Abner Aust

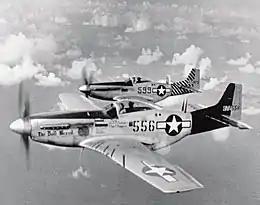
P-51 Mustangs of 506th FG

Aust flew long-range missions over Japan. On June 1, he flew with a B-29 Superfortress that navigated 144 P-51s on their way from Iwo Jima to the coast of Japan. Halfway to target, they encountered heavy squalls that went from sea level to above 25,000 feet. The P-51s tried to fly in formation through the weather, but Aust and the B-29 pilot poured on the power and broke out above 25,000 feet. He saw eleven P-51 pilots managed to get above the turbulence and escorted them back to Iwo Jima. When the mission was over, 27 pilots and 29 planes had been lost and the mission was nicknamed 'Black Friday'.